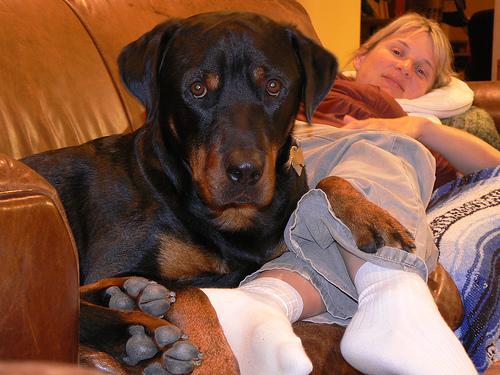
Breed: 224-n000060-Rottweiler